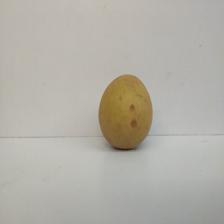
Size: Large